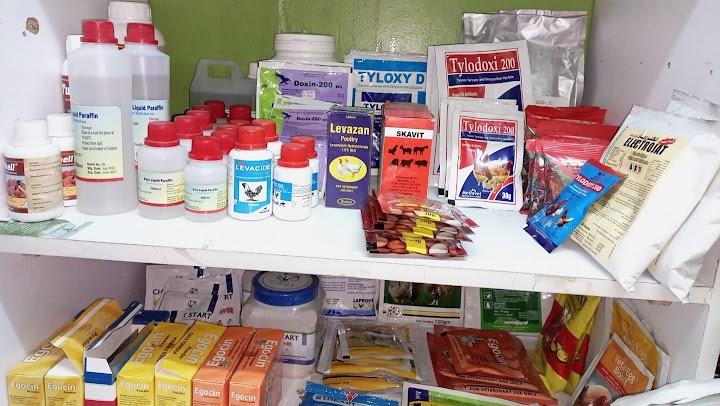
Hizi ni dawa mbalimbali za mifugo inayotumika kwa ajili ya kutibia mifugo pale wanapokua wamepata changamoto yoyote, imeandikwa kwa majina huku nyingine zimewekwa kwenye maboksi kwa ajili ya usafi na usalama.